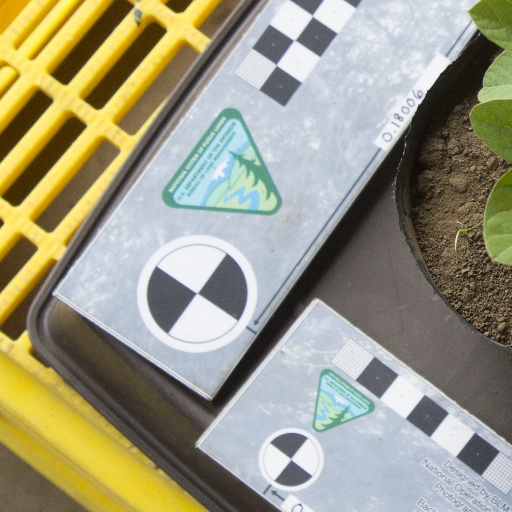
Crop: soybean